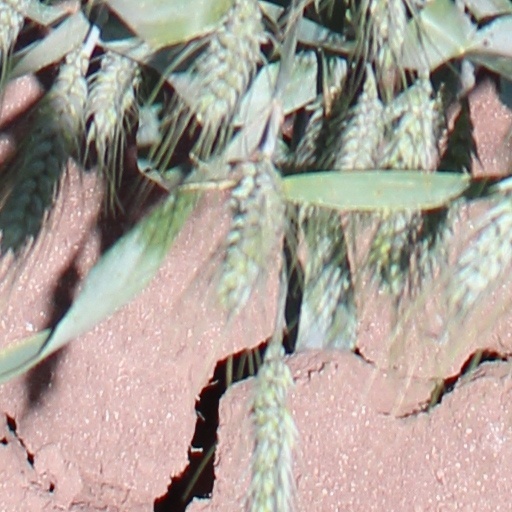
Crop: wheat